The Exaltation of the Flower

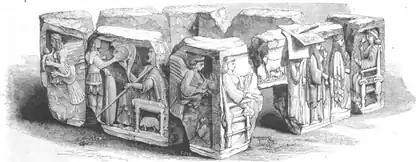
Reconstruction of the marble chamber from the Harpy Tomb

French scholar Charles Picard (1883–1965) argued that if the stele fragments were reconstructed, the bottom missing fragment would have shown the figure on the left standing, and the one on the right seated: